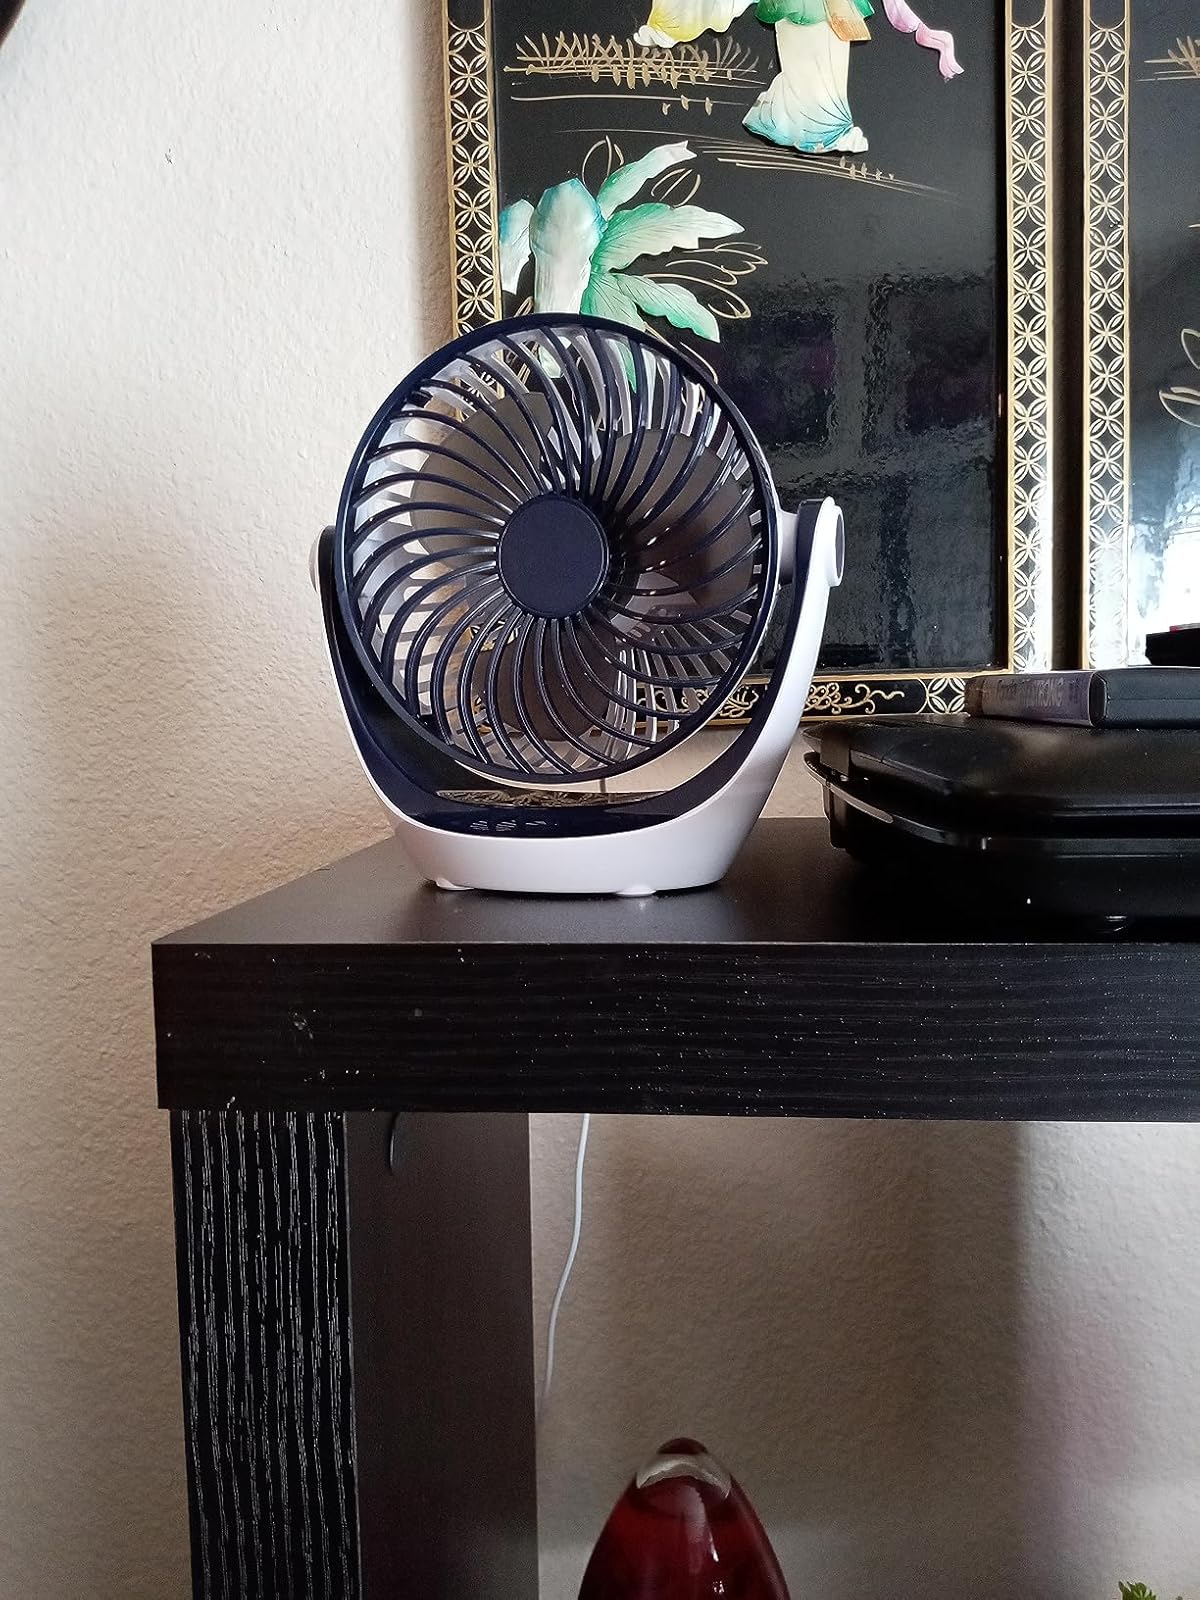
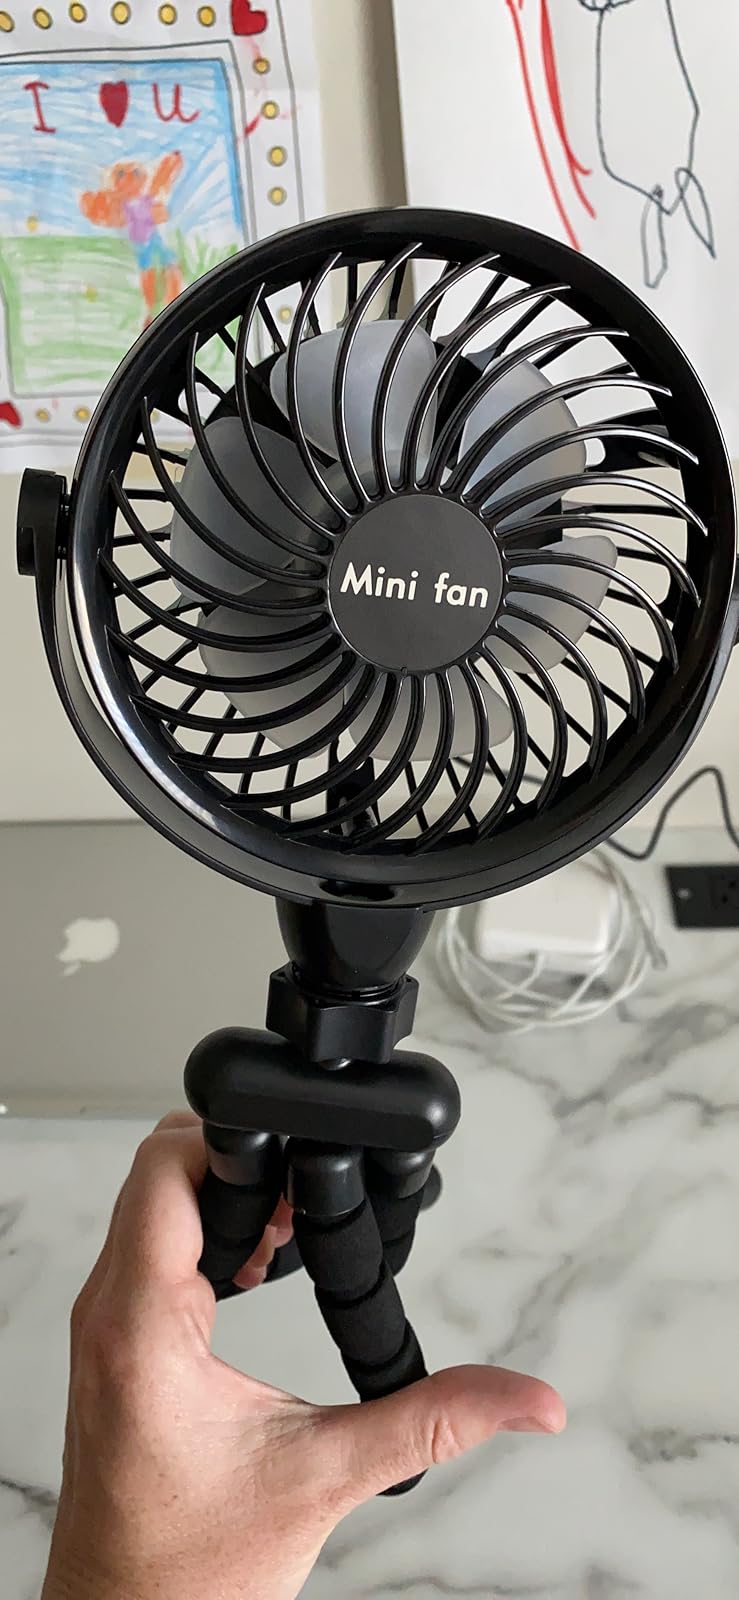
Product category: fan
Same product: no